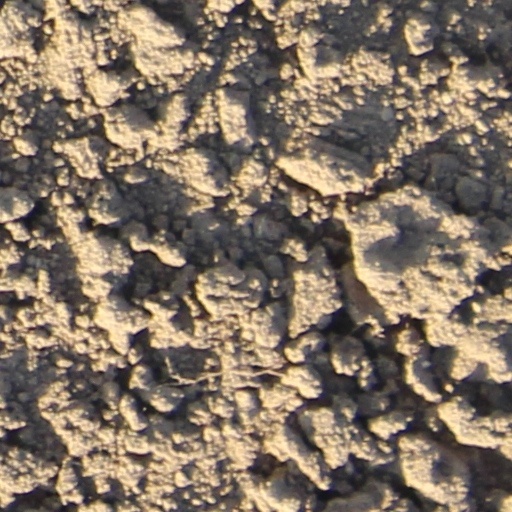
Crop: wheat